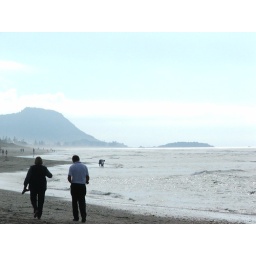
My Mum and Dad walking along Mount Maunganui beach toward Mount Maunganui in the distance.